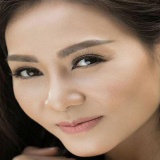
ca sĩ Thu Minh